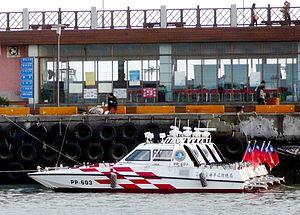
La Garde-côtière de Taïwan est un corps de police civile, chargé du maintien de l'ordre et du respect des lois sur l'ensemble des eaux et côtes territoriales. Elle a diverses missions majeures, similaires aux autres garde côtière, comme la lutte contre la contrebande et l'immigration clandestine.